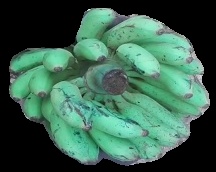
Variety: elakki-bale
Grade: grade3